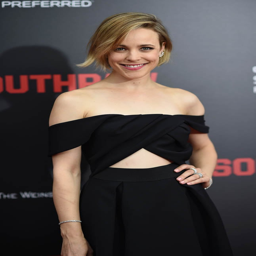
actor attend the premiere for the wrap